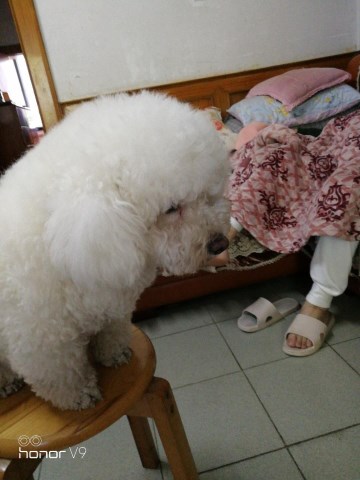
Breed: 3083-n000117-Bichon_Frise